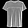
Label: T - shirt / top